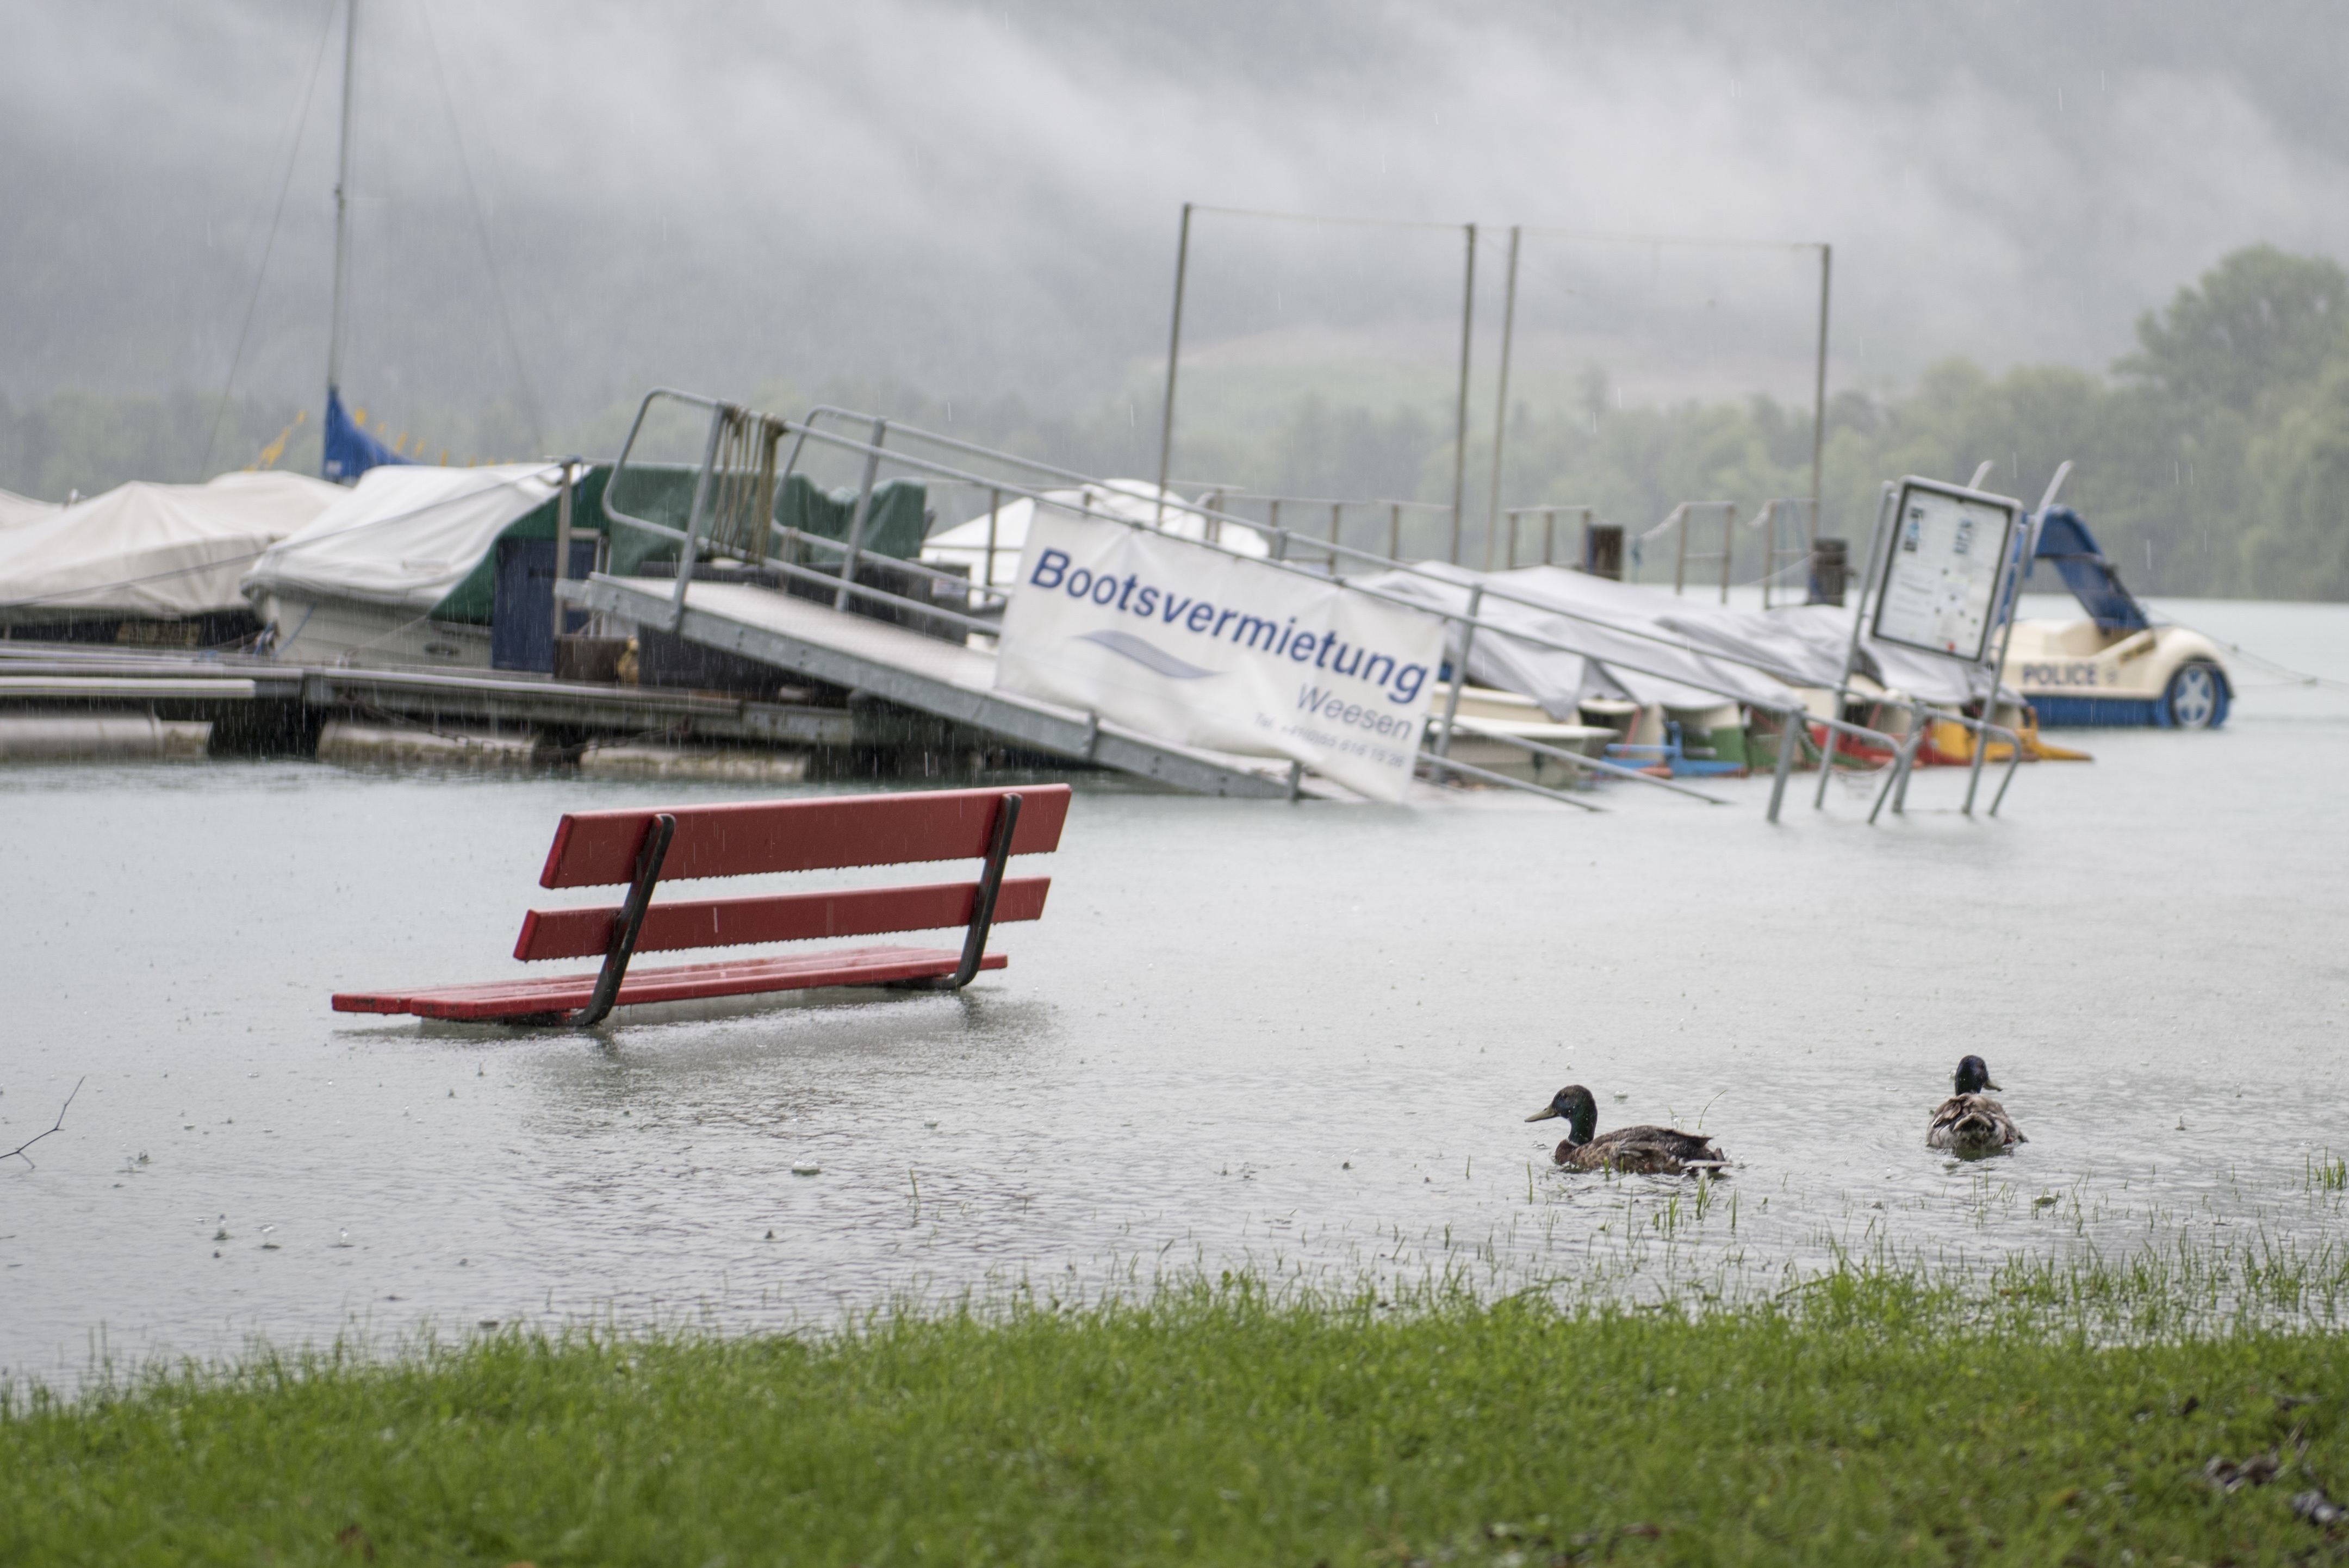
sea, water, nature, bench, rain, lake, wet, summer, airplane, aircraft, vehicle, aviation, weather, weesen, ducks, gloomy, mood, waters, june, sailing ships, high water, lake walen, boatrent, atmosphere of earth